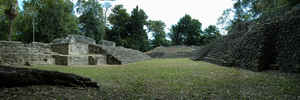
Caracol est le nom d'une cité maya antique, située au Belize.